John F. Kennedy Eternal Flame

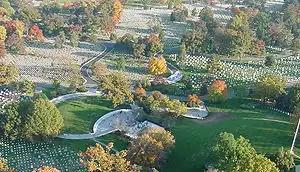
Aerial view of the John F. Kennedy grave site and Eternal Flame, November 2005

The plan was for work to begin in the fall of 1965 and be completed by the fall of 1966. The design required that the bodies of Kennedy, Patrick and Arabella be moved downhill about . A 150-year-old oak tree, which was off-center in the circular pathway, was to be retained. The total cost of the tomb was estimated at $2 million. The Kennedy family offered to pay for the entire cost, but the U.S. government refused and asked them to pay only the $200,000–300,000 cost of the grave itself. Most of the cost was attributed to the need to reinforce and strengthen the site to accommodate the weight of such large crowds. The U.S. Department of Defense formally hired Warnecke to design the approaches (although this was a "fait accompli").